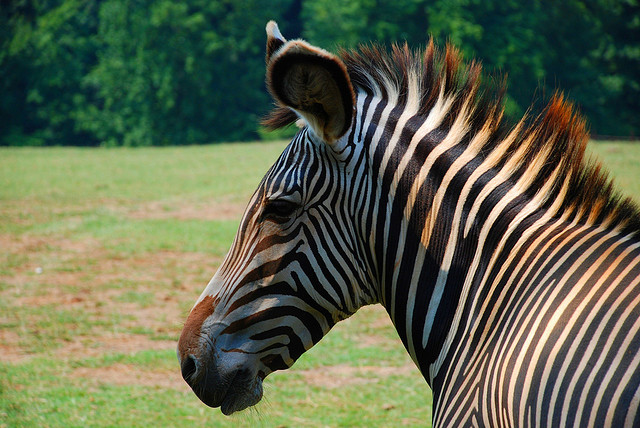
user: Given an image and a question. Answer the question in a short answer. Question: What is the name of the famous dreamworks animated film where this animal was voiced by chris rock? Short Answer:
assistant: madagascar